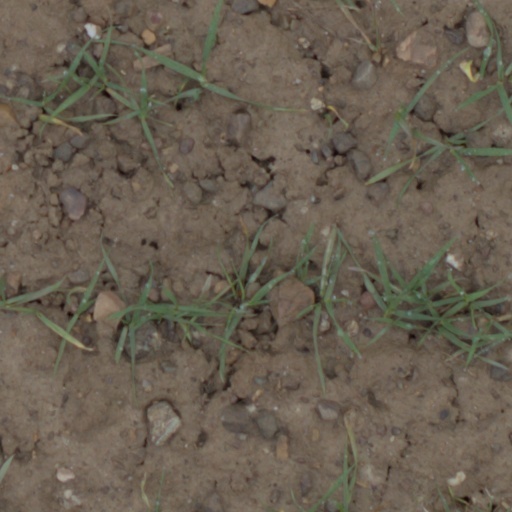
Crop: wheat